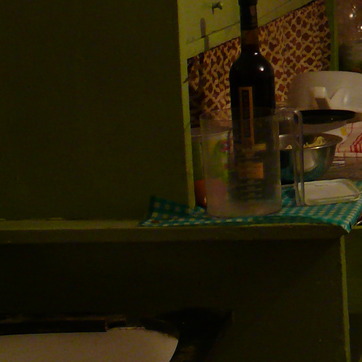
Material: painted